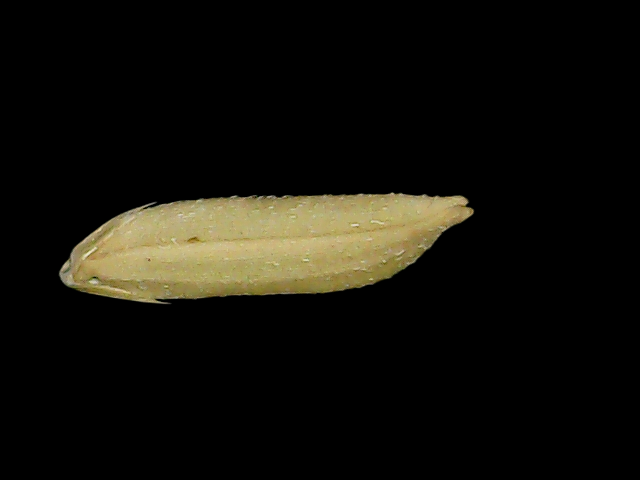
Rice variety: Bd85